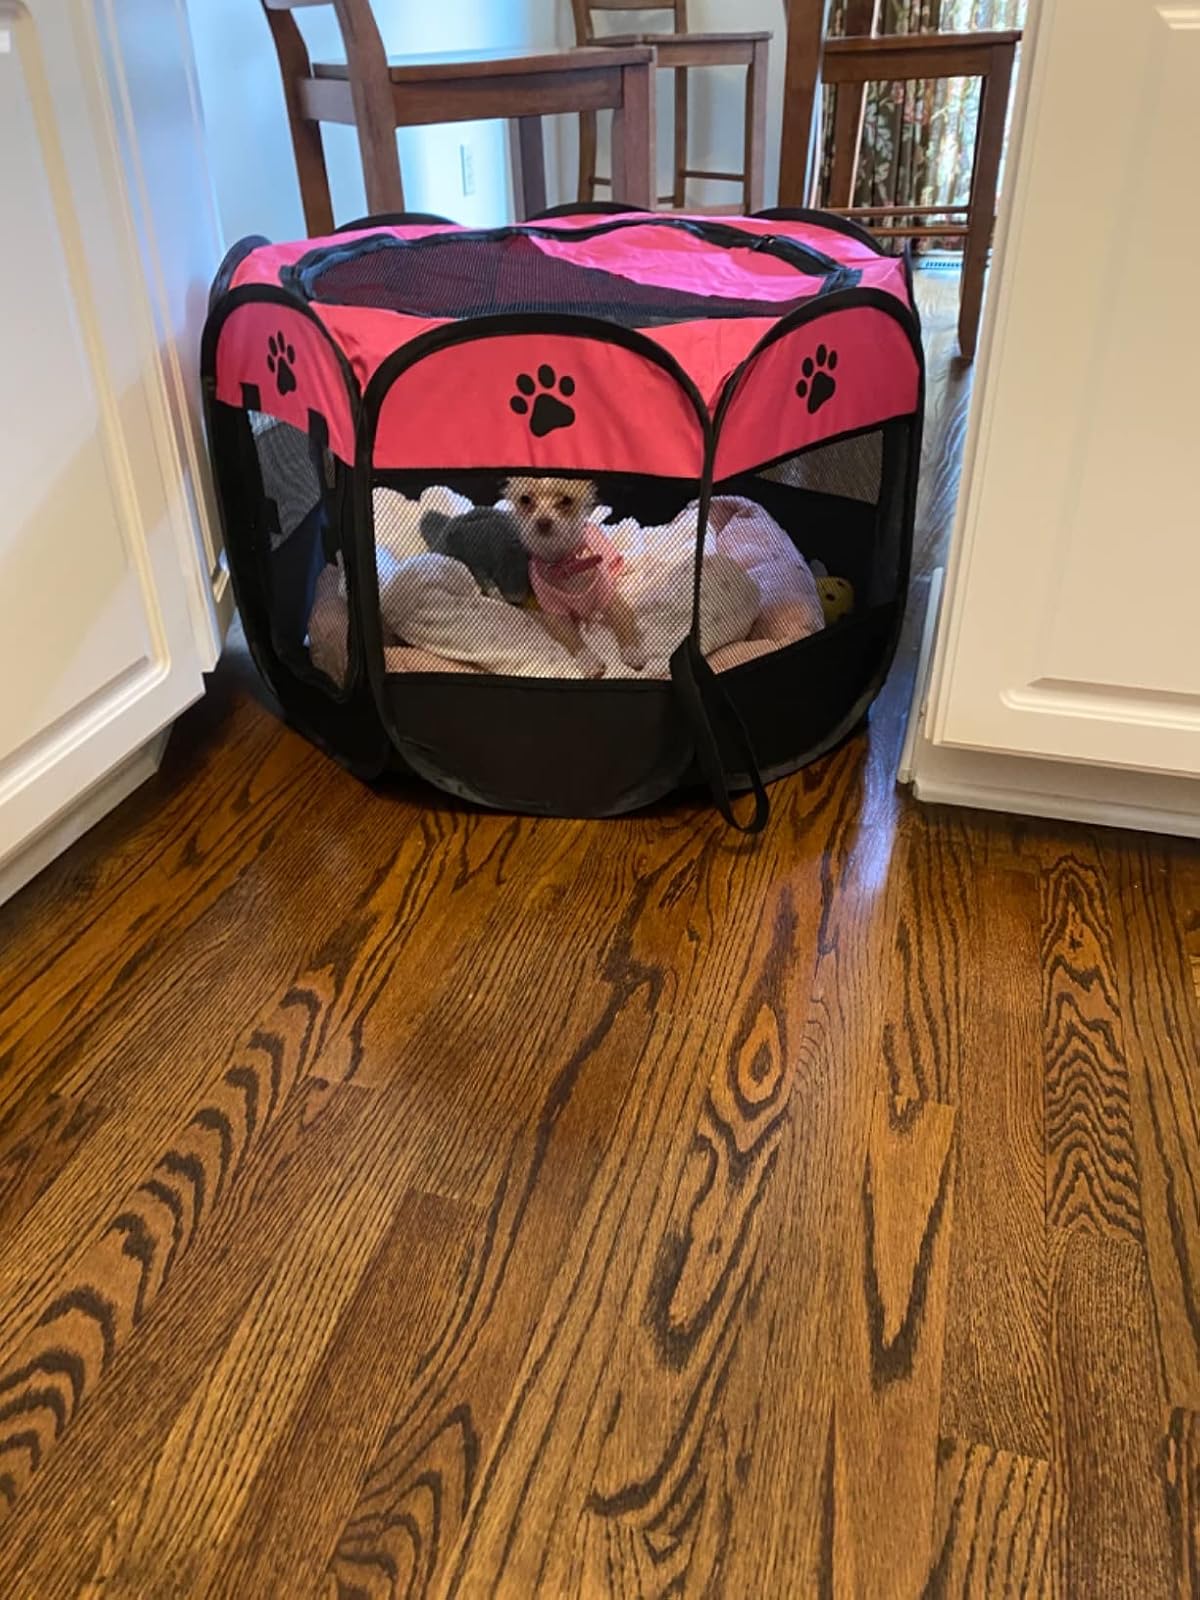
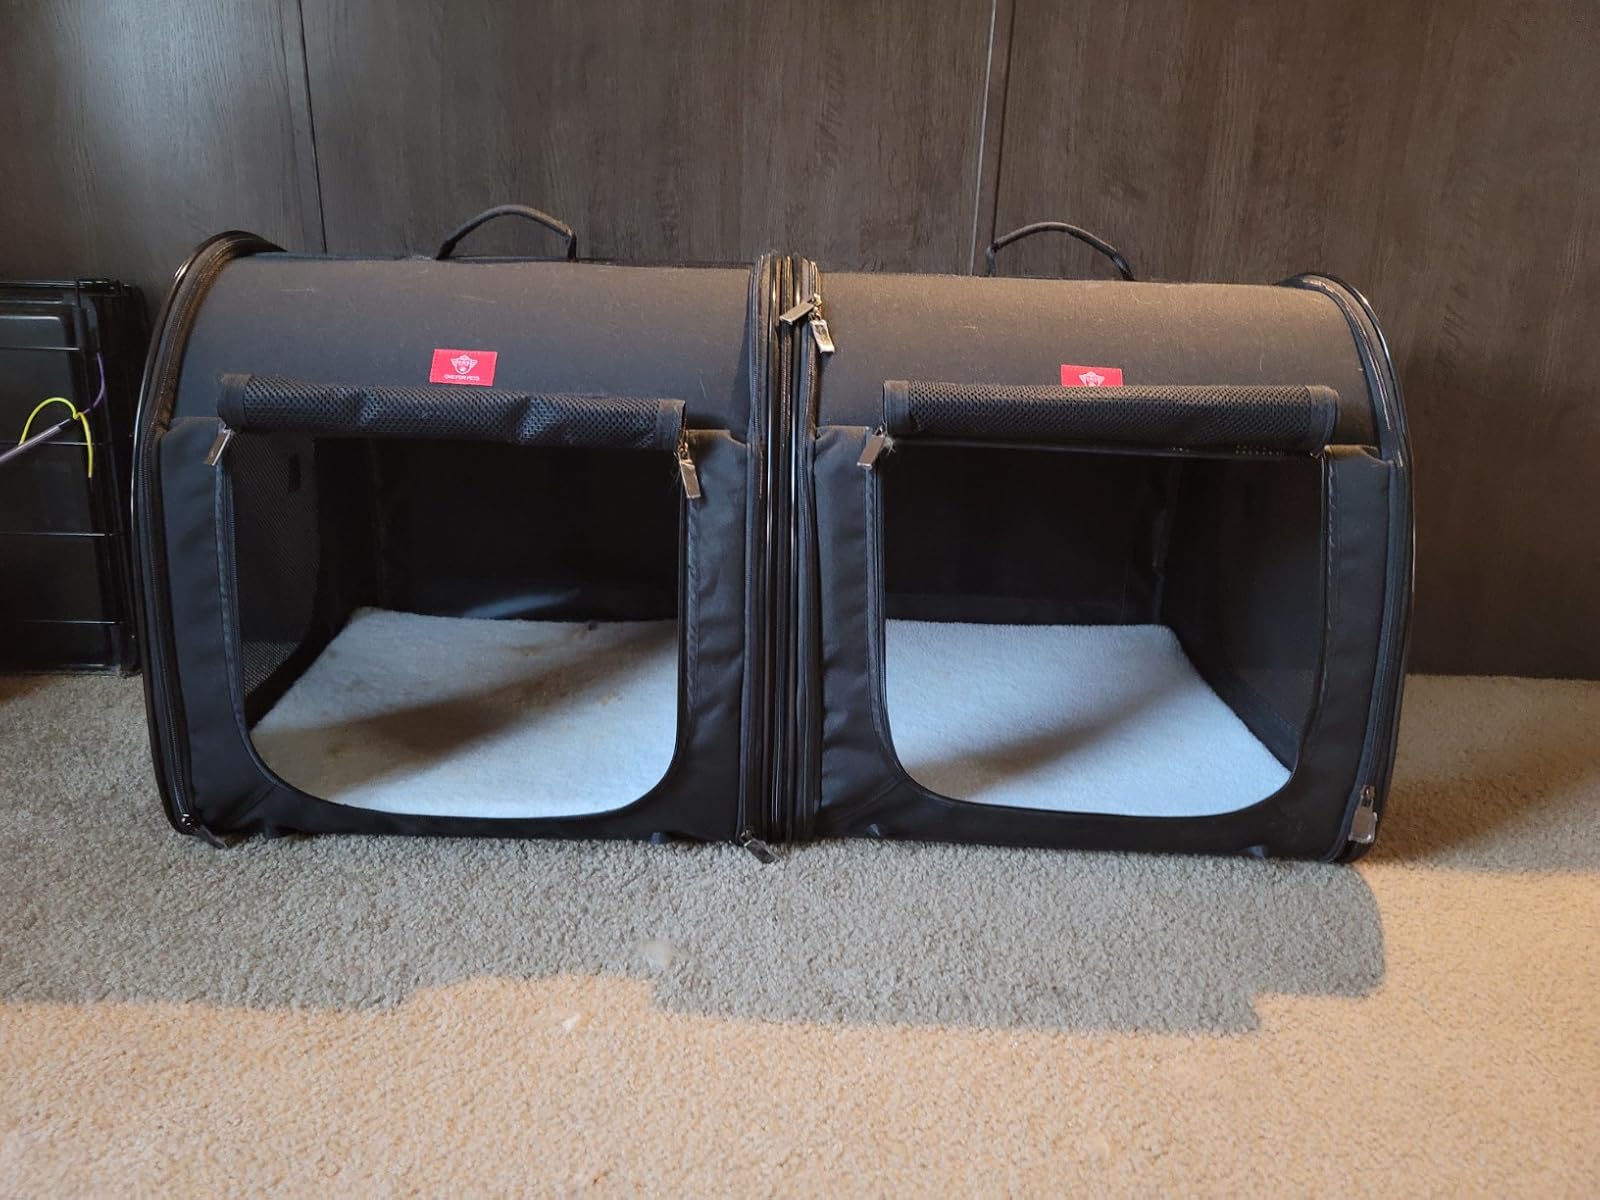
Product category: items_kennel
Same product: no